Desorption atmospheric pressure photoionization

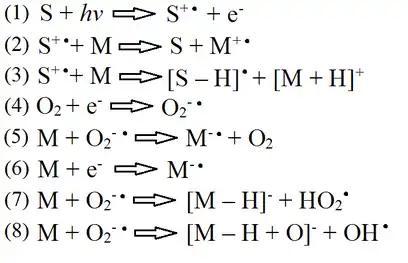
This mechanism shows the solvent (S) and the analyte (M) in desorption atmospheric pressure photoionization going through both positive ion and negative ion reaction.

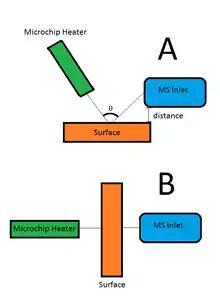
Figure A is a conventional DAPPI setup with a reflection geometry. Figure B is a transmission DAPPI technique. The UV Lamp (not seen in figure) is in the same place in both techniques. The UV Lamp is located above the surface space.

Considered the normal or conventional geometry of DAPPI, this mode is ideal for solid samples that do not need any former preparation. The microchip is parallel to the MS inlet. The microchip heater is aimed to hit the samples at formula_2. The UV lamp is directly above the sample and it releases photons to interact with the desorbed molecules that are formed. The conventional method generally uses a higher heating power and gas flow rate for the nebulizer gas, while also increasing the amount of dopant used during the technique. These increases can cause higher background noise, analyte interference, substrate impurities, and more ion reactions from excess dopant ions.